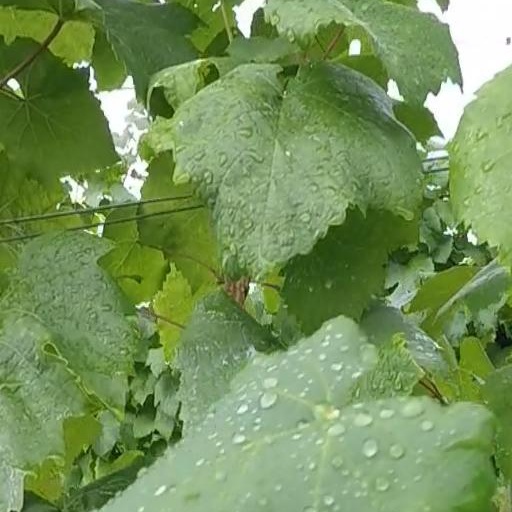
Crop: grape